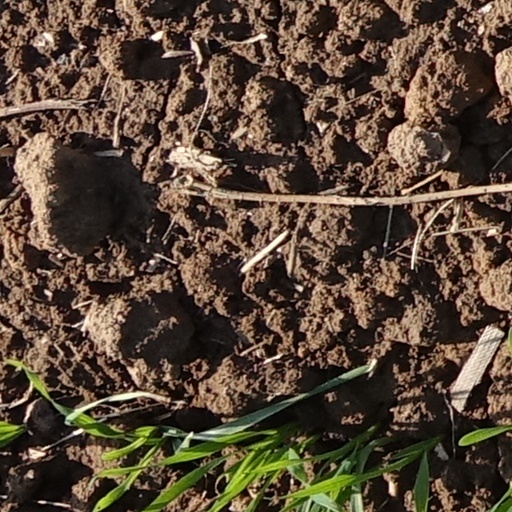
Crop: wheat